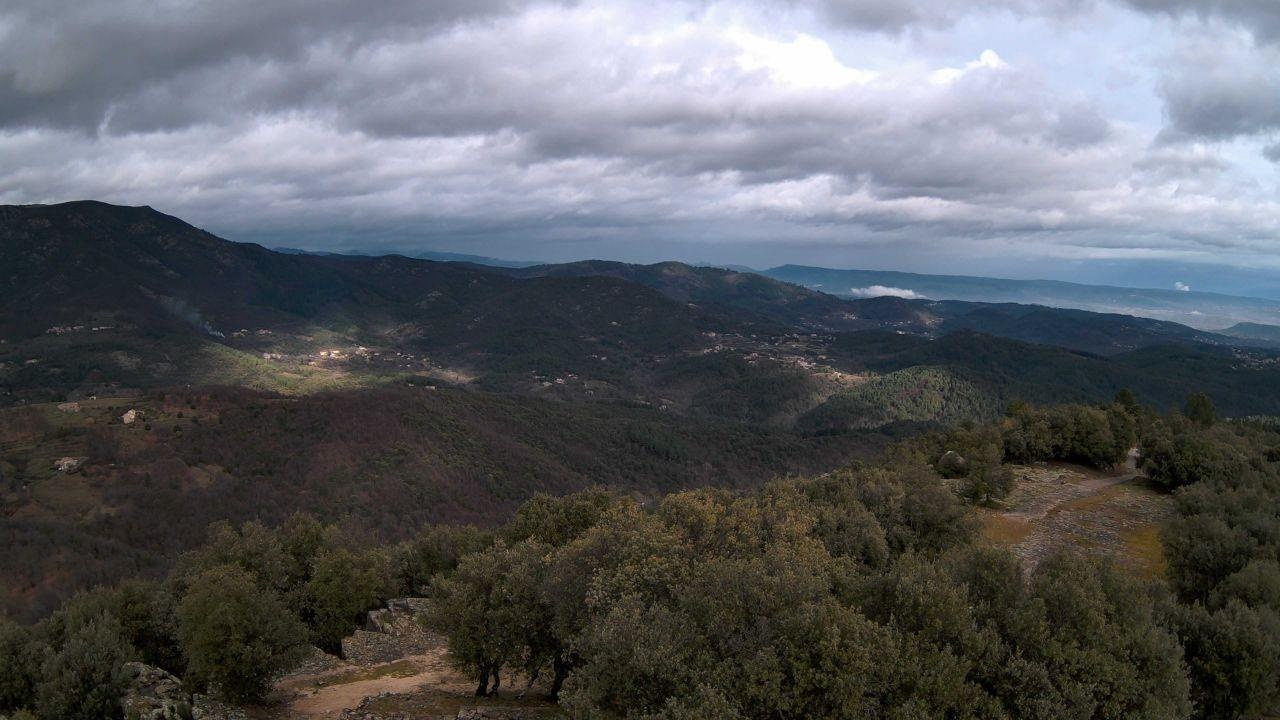
Fire: no
Smoke: yes